Victorious 22

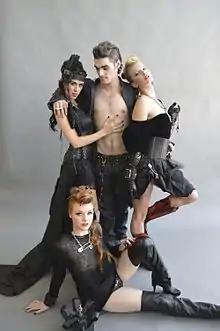
Rj Mitte modeling V22 clothing line

Frank Rodriguez got his start as a designer in the 1980s, designing leather jackets and selling them to stores on Melrose Avenue in Los Angeles. It was around this time that Angela Smith was making hand-sewn bags and bone jewelry, which she also sold in stores on Melrose Avenue and other boutique shops throughout Los Angeles.